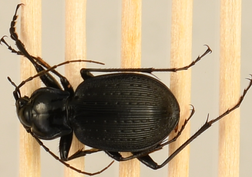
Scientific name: Carabus goryi
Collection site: Great Smoky Mountains National Park NEON (GRSM), plot GRSM_020